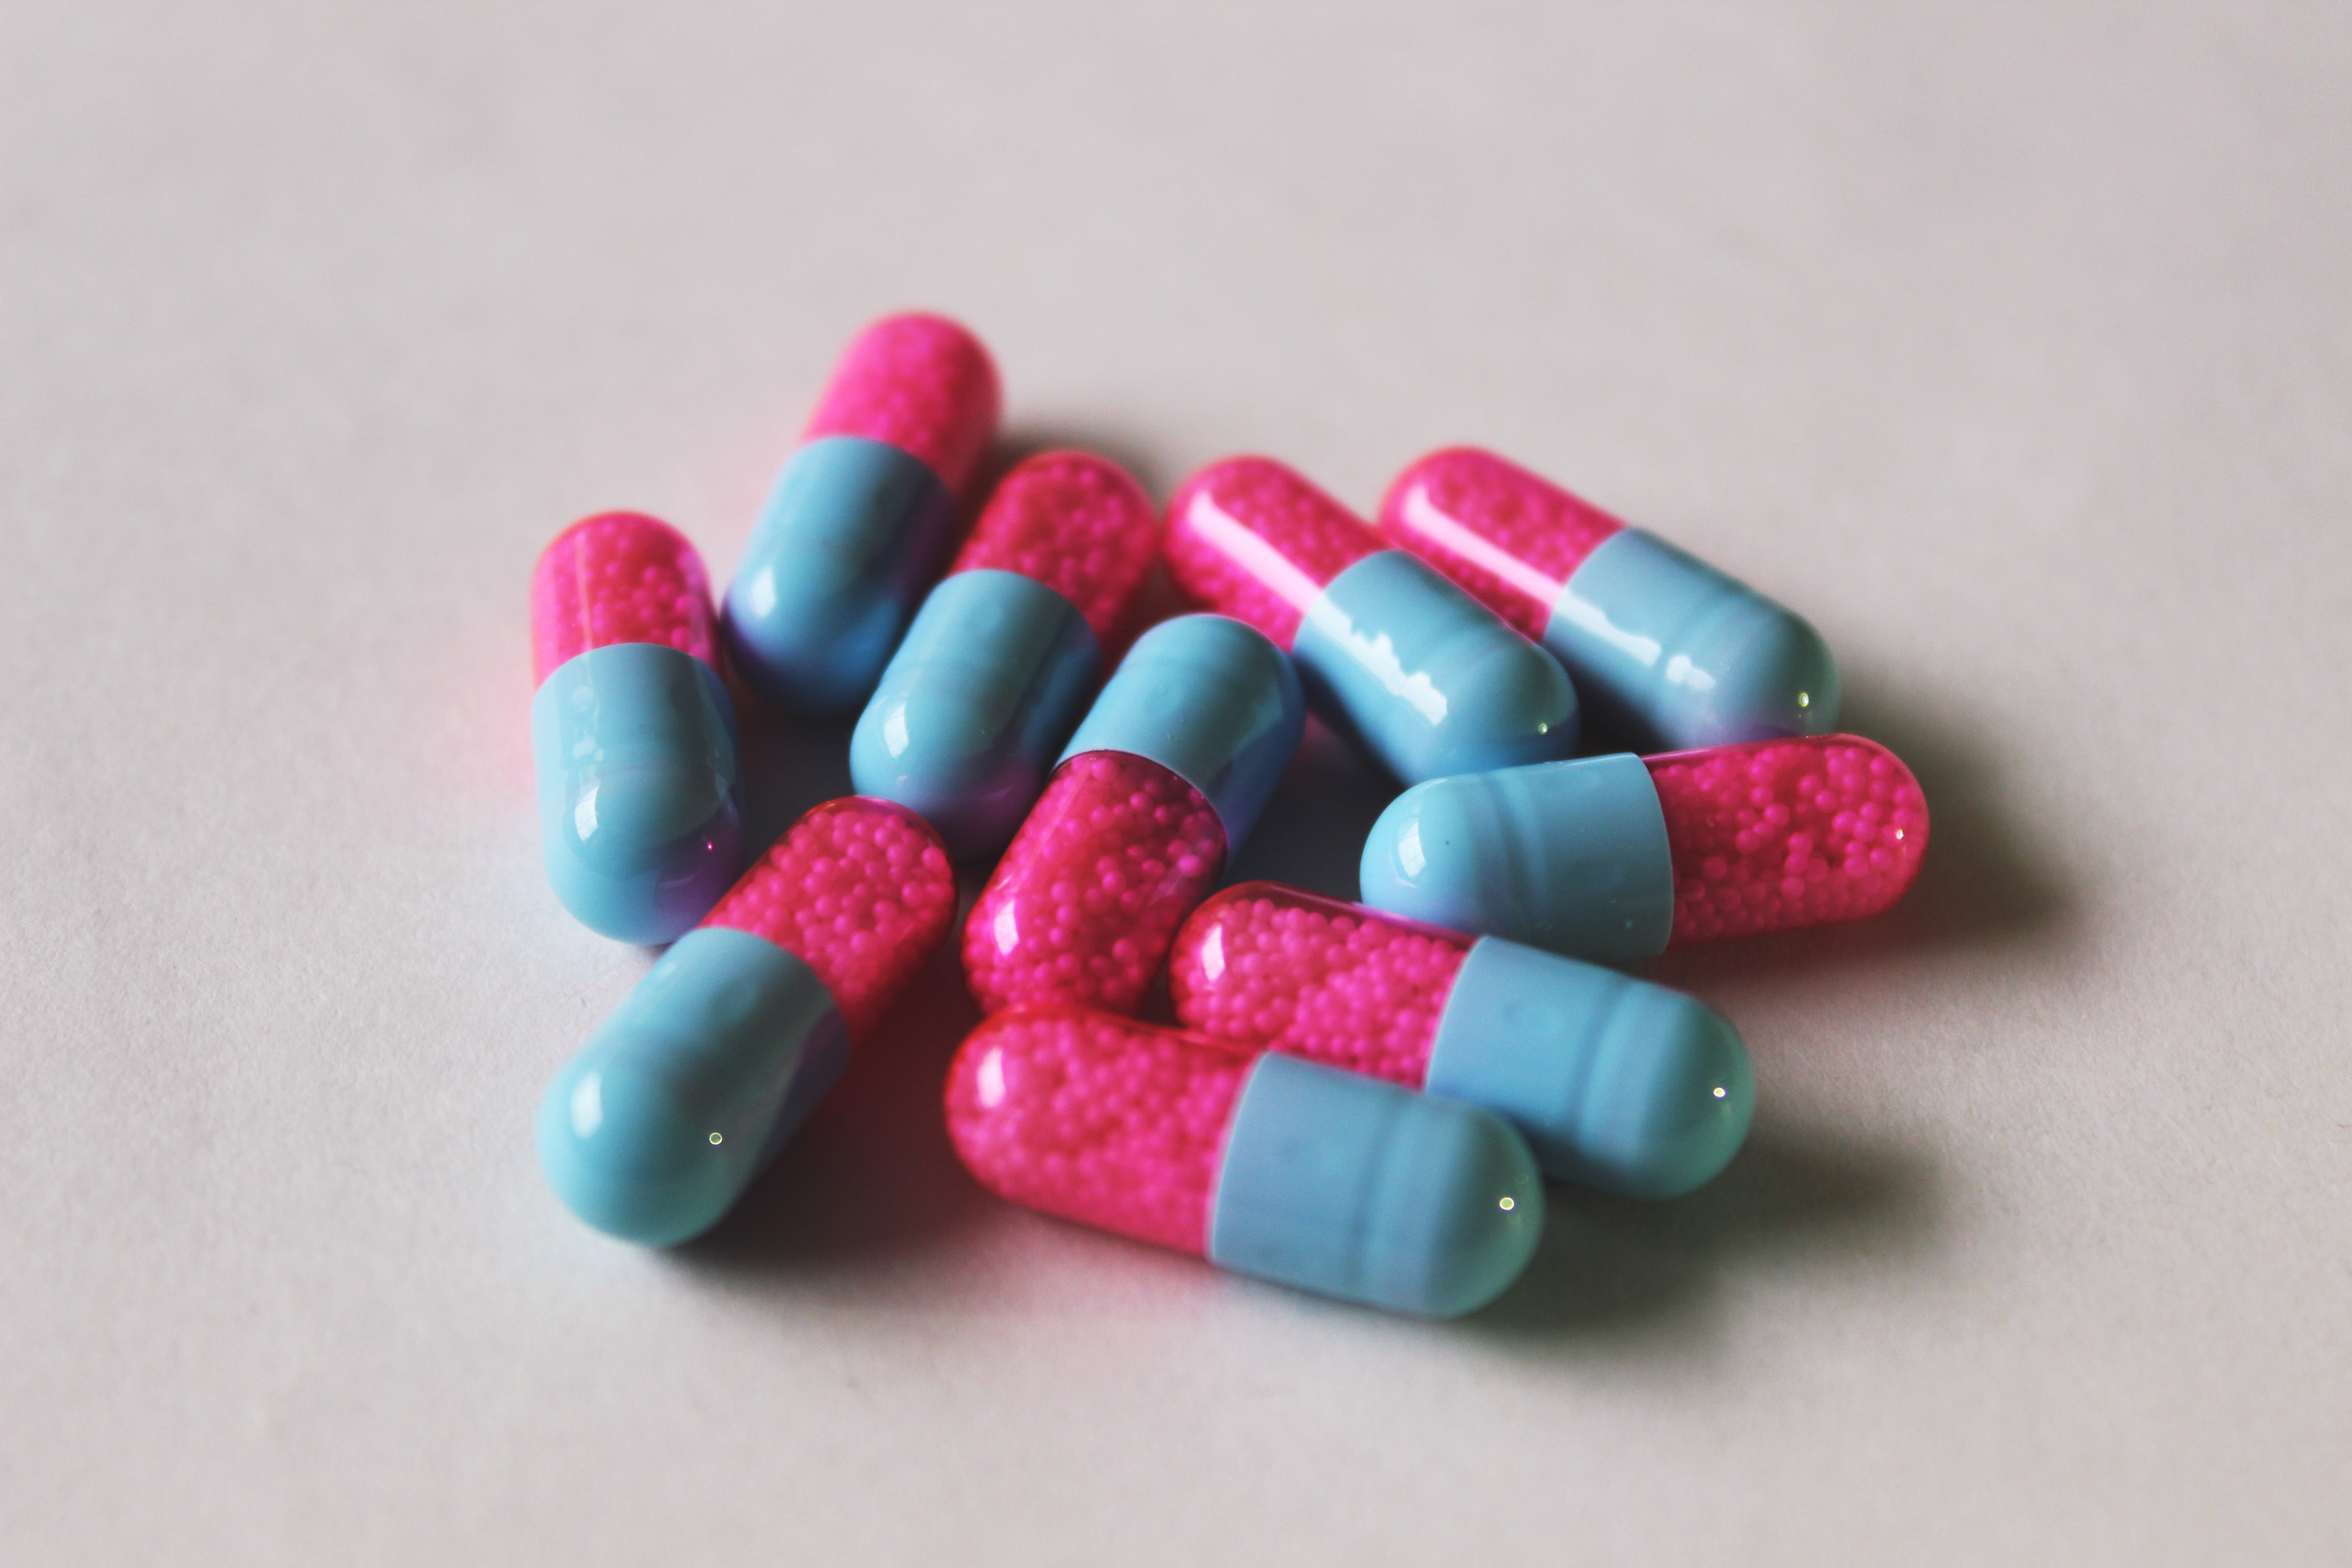
pill, pharmaceutical drug, capsule, pink, medicine, turquoise, medical, nail, Material property, magenta, health care